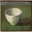
Label: bowl